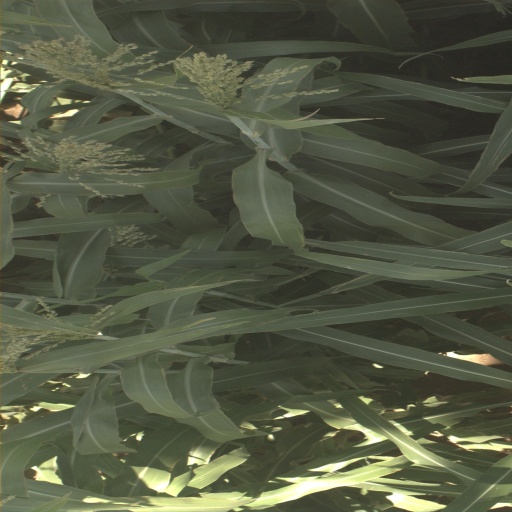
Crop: sorghum